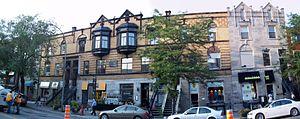
Maisons Emmanuel-Saint-Louis, 4105-4127 rue Saint-Denis, Montréal
Cet article recense les lieux patrimoniaux de Montréal inscrit au répertoire des lieux patrimoniaux du Canada, qu'ils soient de niveau provincial, fédéral ou municipal.